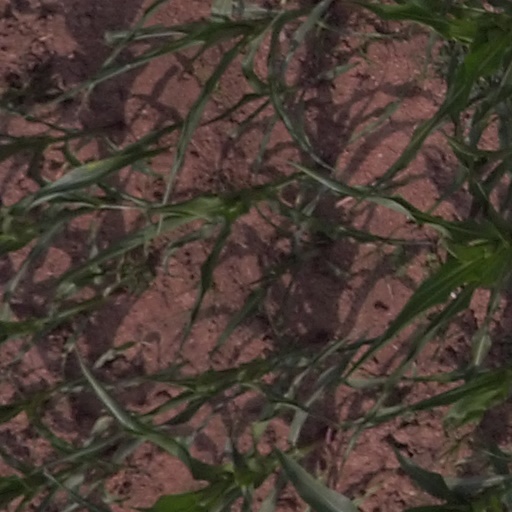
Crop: maize; corn